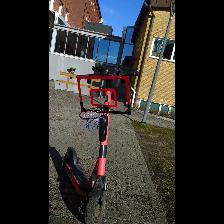
Label: NonHuman